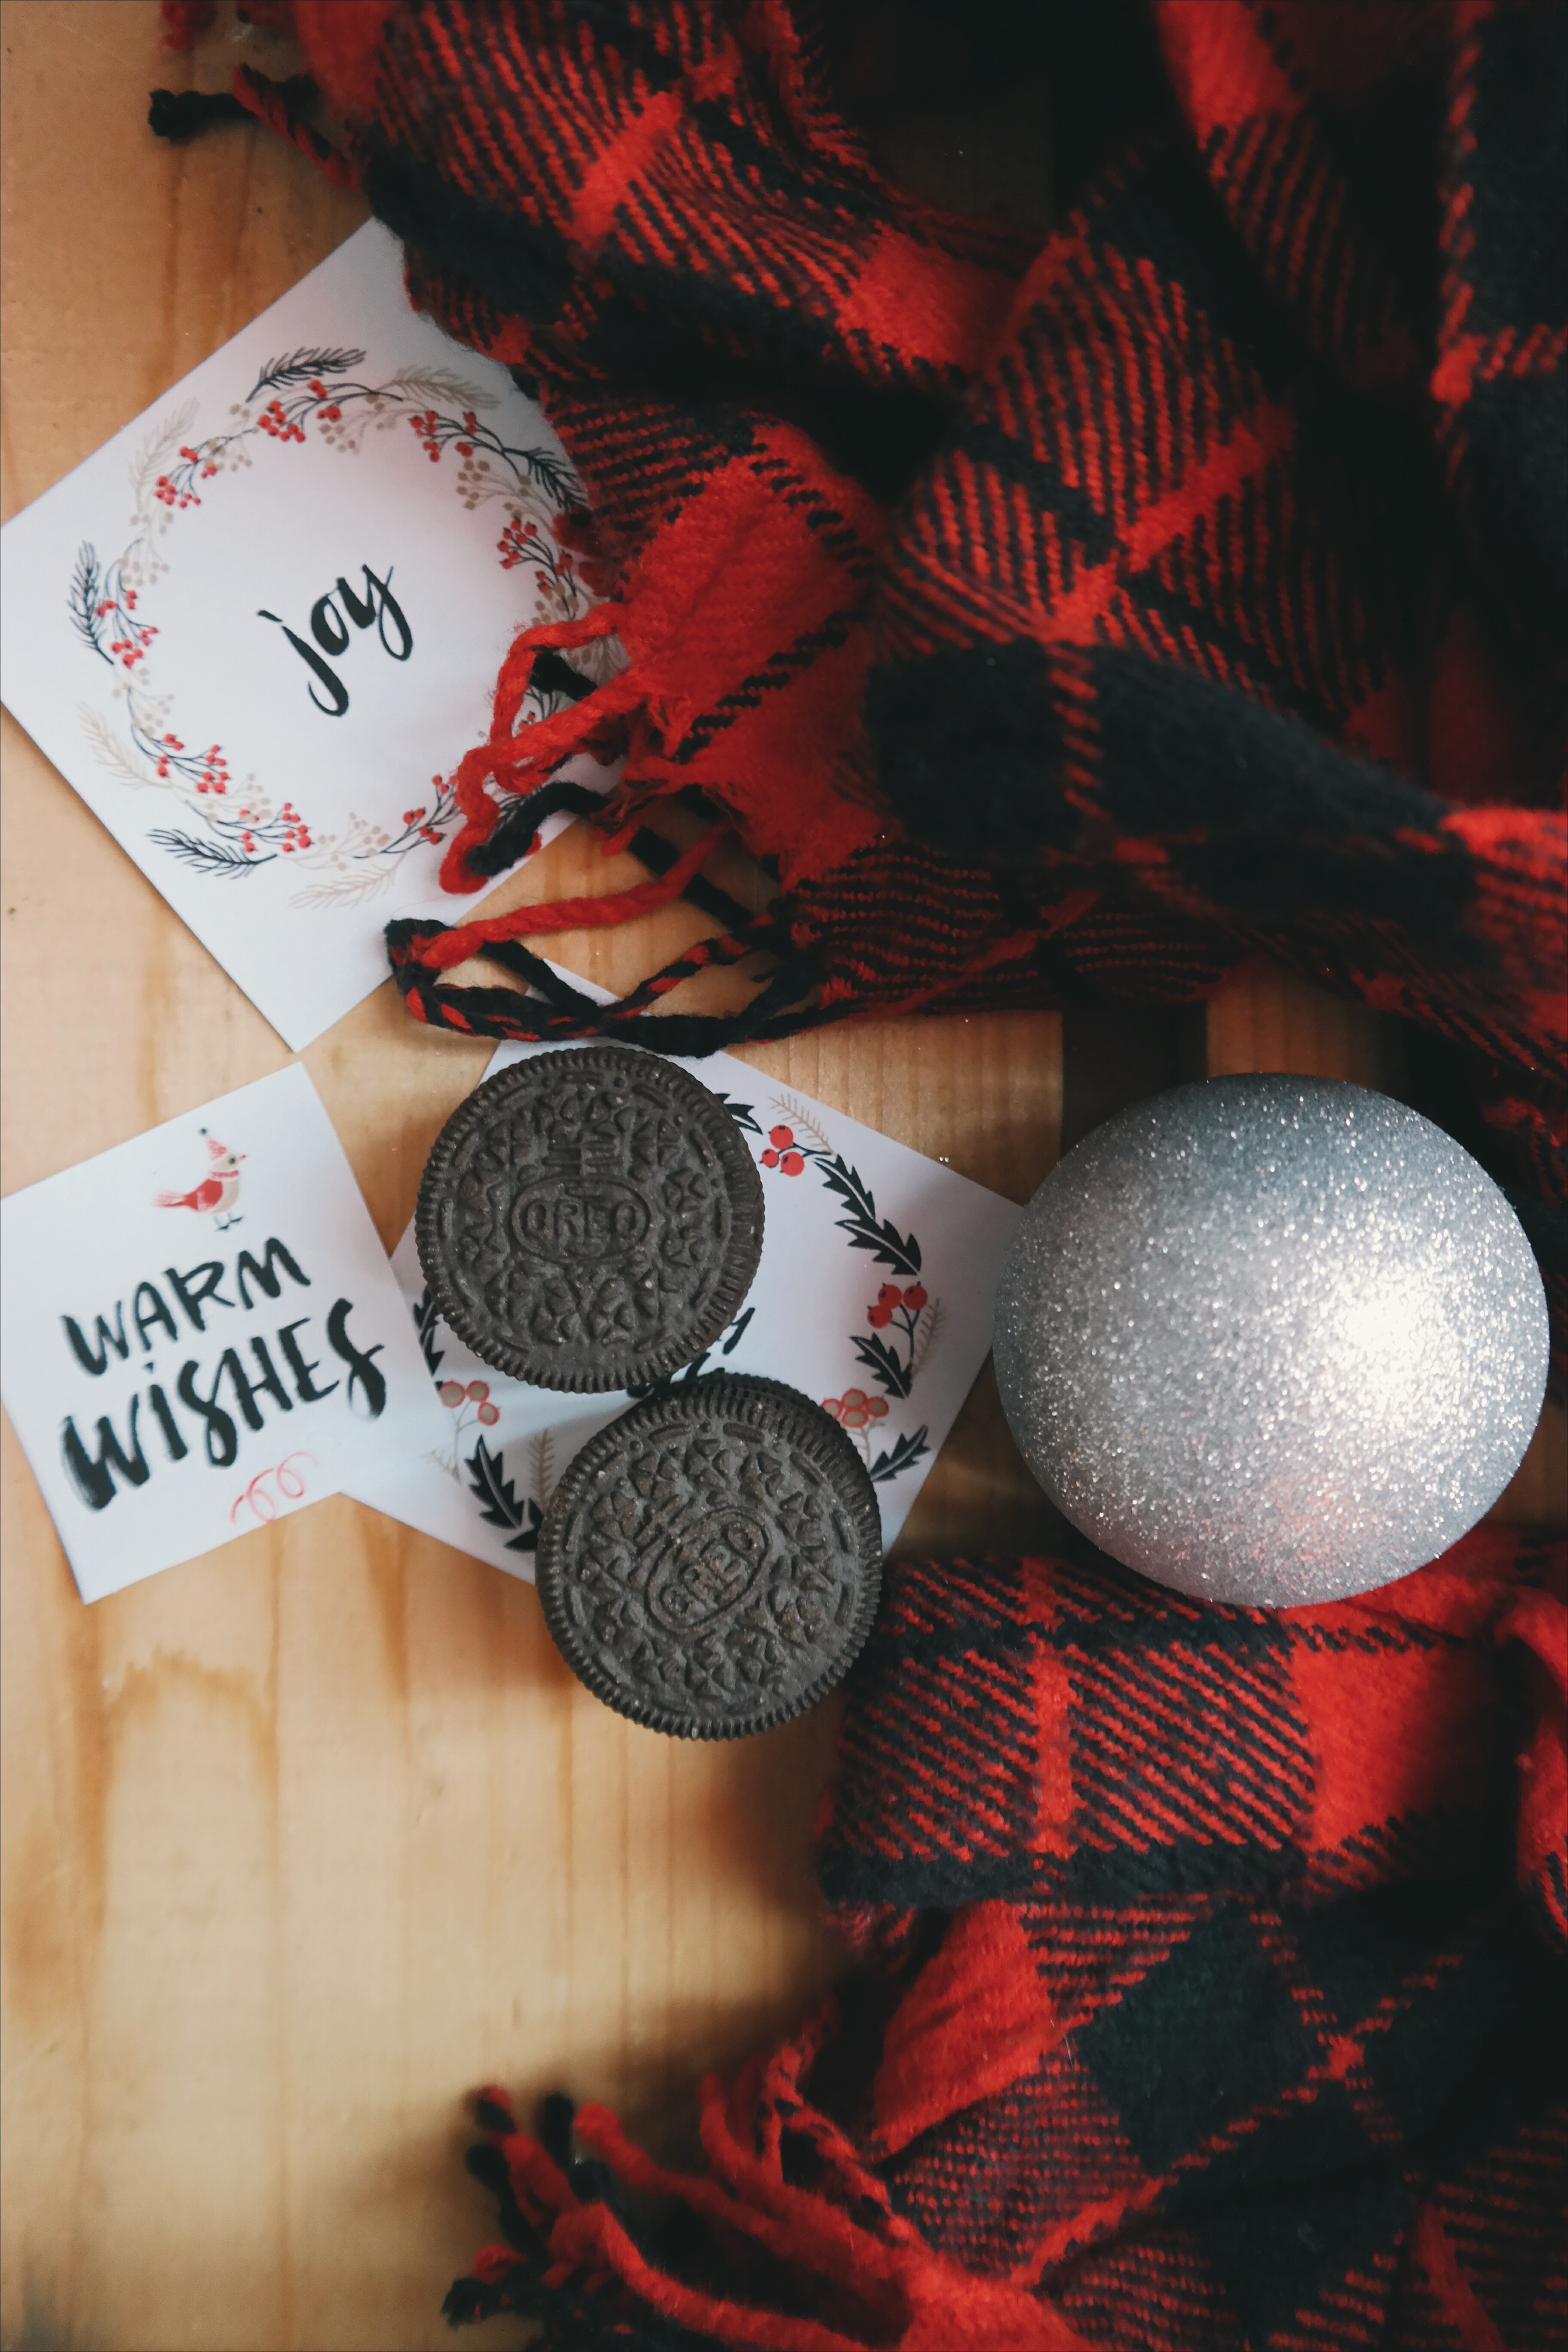
pattern, red, color, holiday, christmas, christmas decoration, art, design, organ, shape